SkyTeam

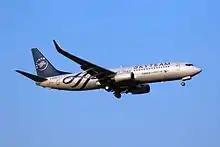
Membership of XiamenAir was activated in .

During the year, Delta Air Lines offered billion to Japan Airlines after the Asian airline filed for bankruptcy due to billion debt, at the same time lobbying Oneworld's largest member in Asia to switch to SkyTeam. Delta, along with American Airlines, wanted Japan Airlines to be in their respective alliances to benefit from the U.S.–Japan Open Skies agreement. Eventually, Japan Airlines opted to remain at Oneworld, citing that the transfer to SkyTeam would confuse its passengers and may not gain antitrust immunity from U.S. regulators.